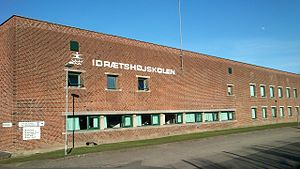
Vejlby/Risskov Centret / Idrætshøjskolen Århus
Idrætshøjskolen Århus i den sydlige fløj af Vejlby-Risskov Centret.
Idrætshøjskolen Aarhus.
Vejlby/Risskov Centret er et idrætsanlæg i Aarhus med opvisningshal, tre træningshaller, to gymnastiksale, en svømmehal, en idrætshøjskole, to springhaller, en squash- og tennishal samt et væld af udendørs tennis- og fodboldbaner. Idrætshøjskolen Århus har til huse i centret og herudover er der en række mødelokaler med plads til optil 300 personer. Centret stod færdigt i 1969, hvor opvisningshallen blev indviet.